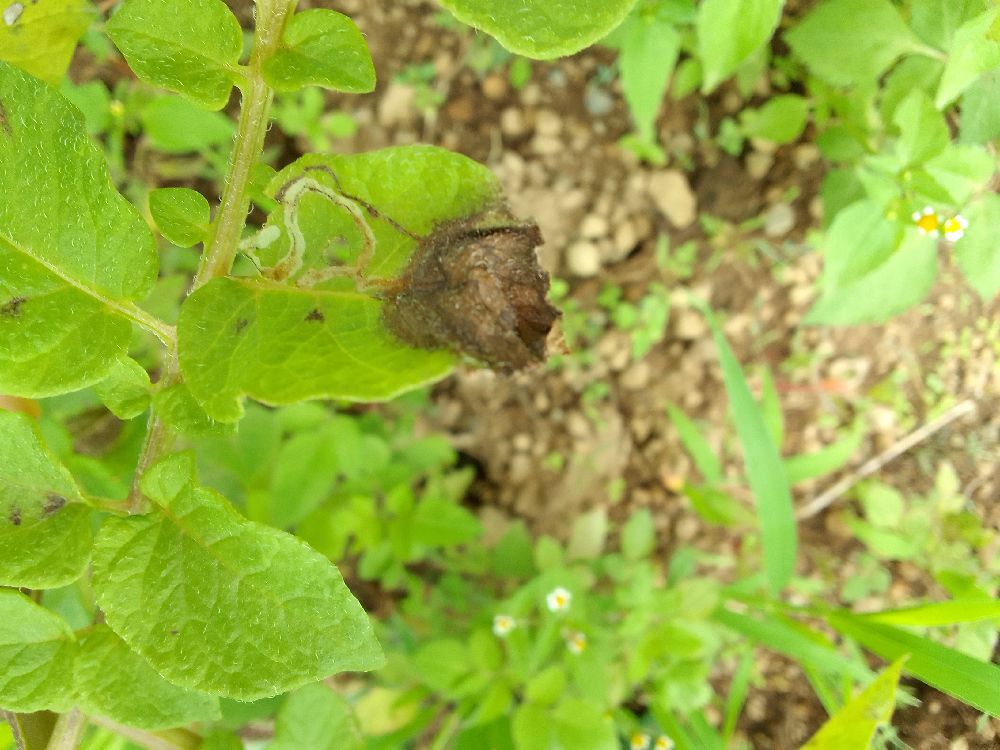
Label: Late blight